Magno Malta

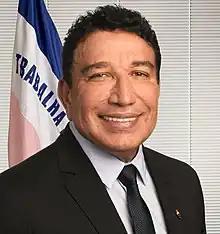
Official portrait, 2023

Magno Malta (born October 16, 1957) is a Brazilian evangelical pastor, religious singer, and politician. He has represented Espírito Santo in the Federal Senate from 2003 to 2019 and was re-elected for a separate term that began in 2023. He is a member of the Liberal Party and is a staunch ally of former president Jair Bolsonaro.